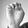
ASL letter: E